The Cottage in Thorpe, Surrey

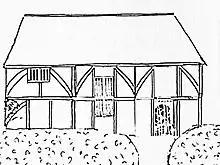
An impression of the Cottage in 1490

About 50 to 100 years later came the extension on the right hand side of the house. To the right of the porch is a double timber post - the left part of the post is the original Cottage, and the right part of the post marks where another whole house was added as the extension.